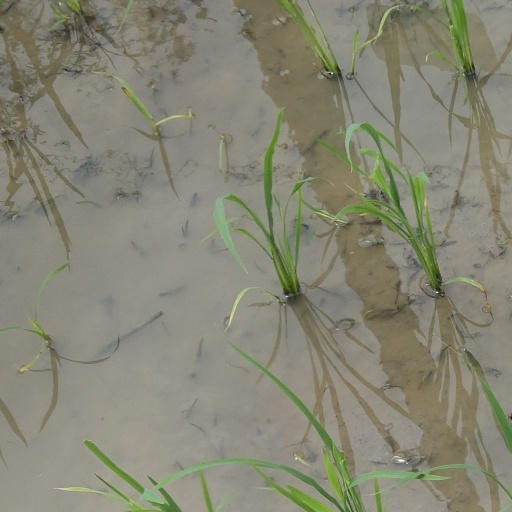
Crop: rice